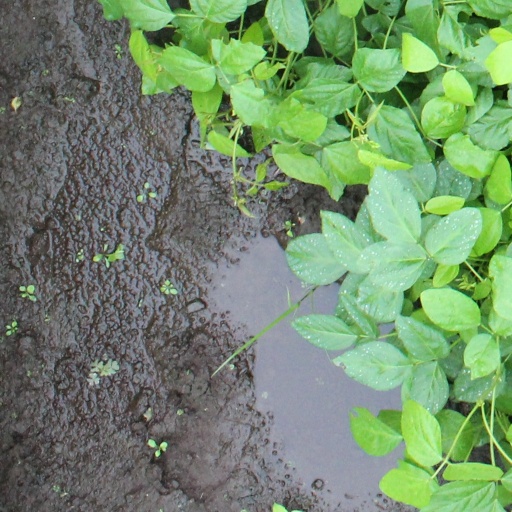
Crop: soybean